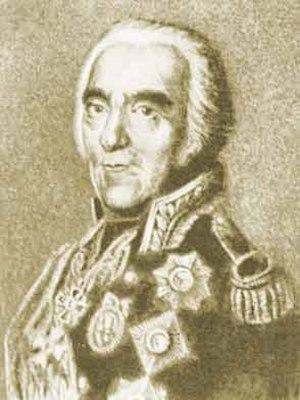
Le comte Ivan Vassilievitch Goudovitch est un noble russe et une personnalité militaire d'ascendance ukrainienne. Ses faits d'armes incluent la prise de Khadjibey en 1789 et la conquête maritime du Daghestan en 1807.